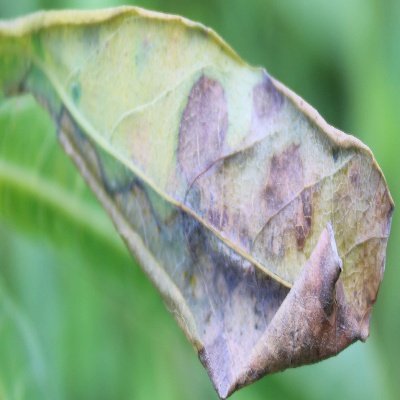
Crop: Cassava
Condition: bacterial blight